Kai Holst

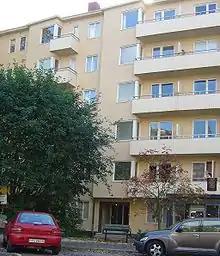
The apartment building in Stockholm where Kai Holst was found dead, Rindögatan 42 on Gärdet

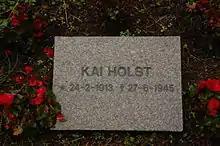
Kai Holst's grave in Vestre gravlund in Oslo

After the German capitulation in May 1945, Holst was working on closing the various storage bases that Norwegian resistance fighters had established on Swedish soil, and travelling back and forth between Sweden and Norway. On 23 June, he arrived in Norway by car from Stockholm and early in the morning of 26 June he accompanied British and Norwegian forces in searches carried out at German military camps at the Wehrmacht headquarters in Lillehammer.